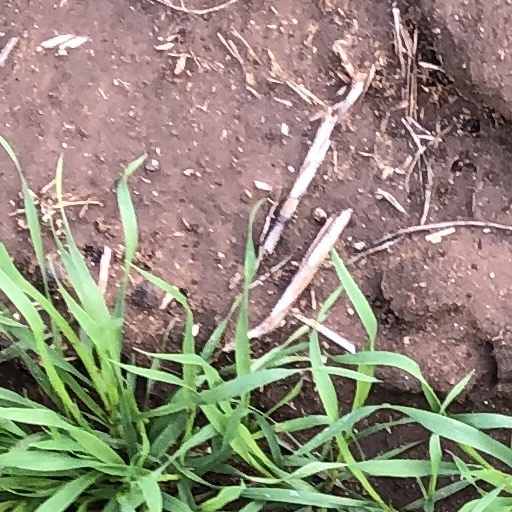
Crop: wheat